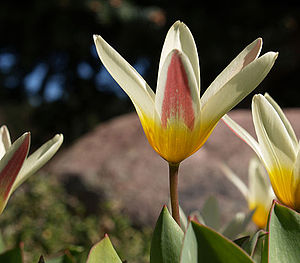
Tulipa kaufmanniana
Tulipa kaufmanniana som den står i Botanisk have i København.
Tulipa kaufmanniana er en botanisk tulipan, som har en enkelt, opret stængel, der bærer 3-4 blade. Arten ses tit krydset med andre tulipaner, heraf navnet Kaufmanniana-hybrider.